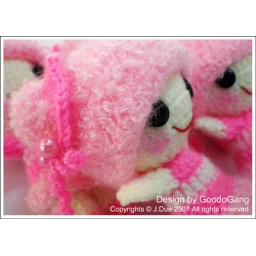
Girls in dress pink